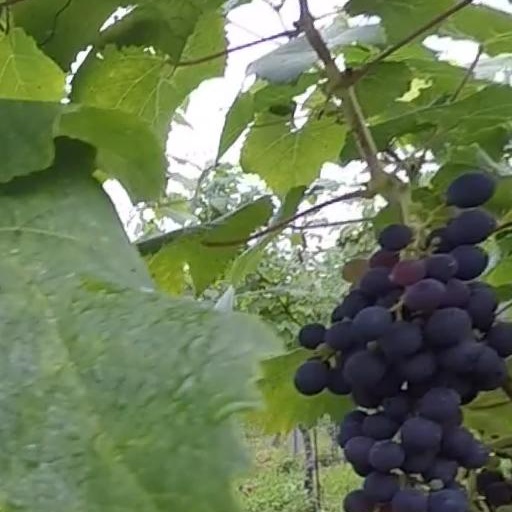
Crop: grape